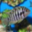
Label: aquarium_fish